Al Sparlis

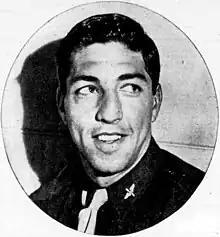
Sparlis, circa 1945

Albert Alexander Sparlis (May 20, 1920 – July 9, 2005) was an American football player. He played college football for the UCLA Bruins and professional football for the Green Bay Packers. Sparlis was a highly decorated military pilot, serving during World War II, the Korean War, and the Vietnam War. He was inducted into the College Football Hall of Fame in 1983.